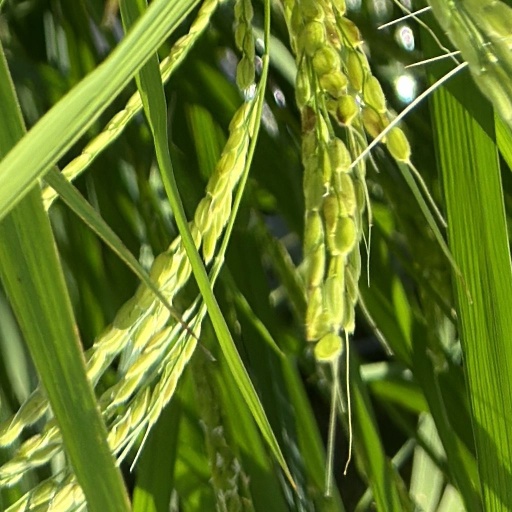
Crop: rice